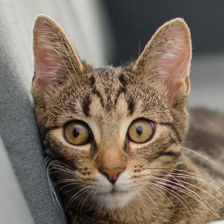
Label: animals